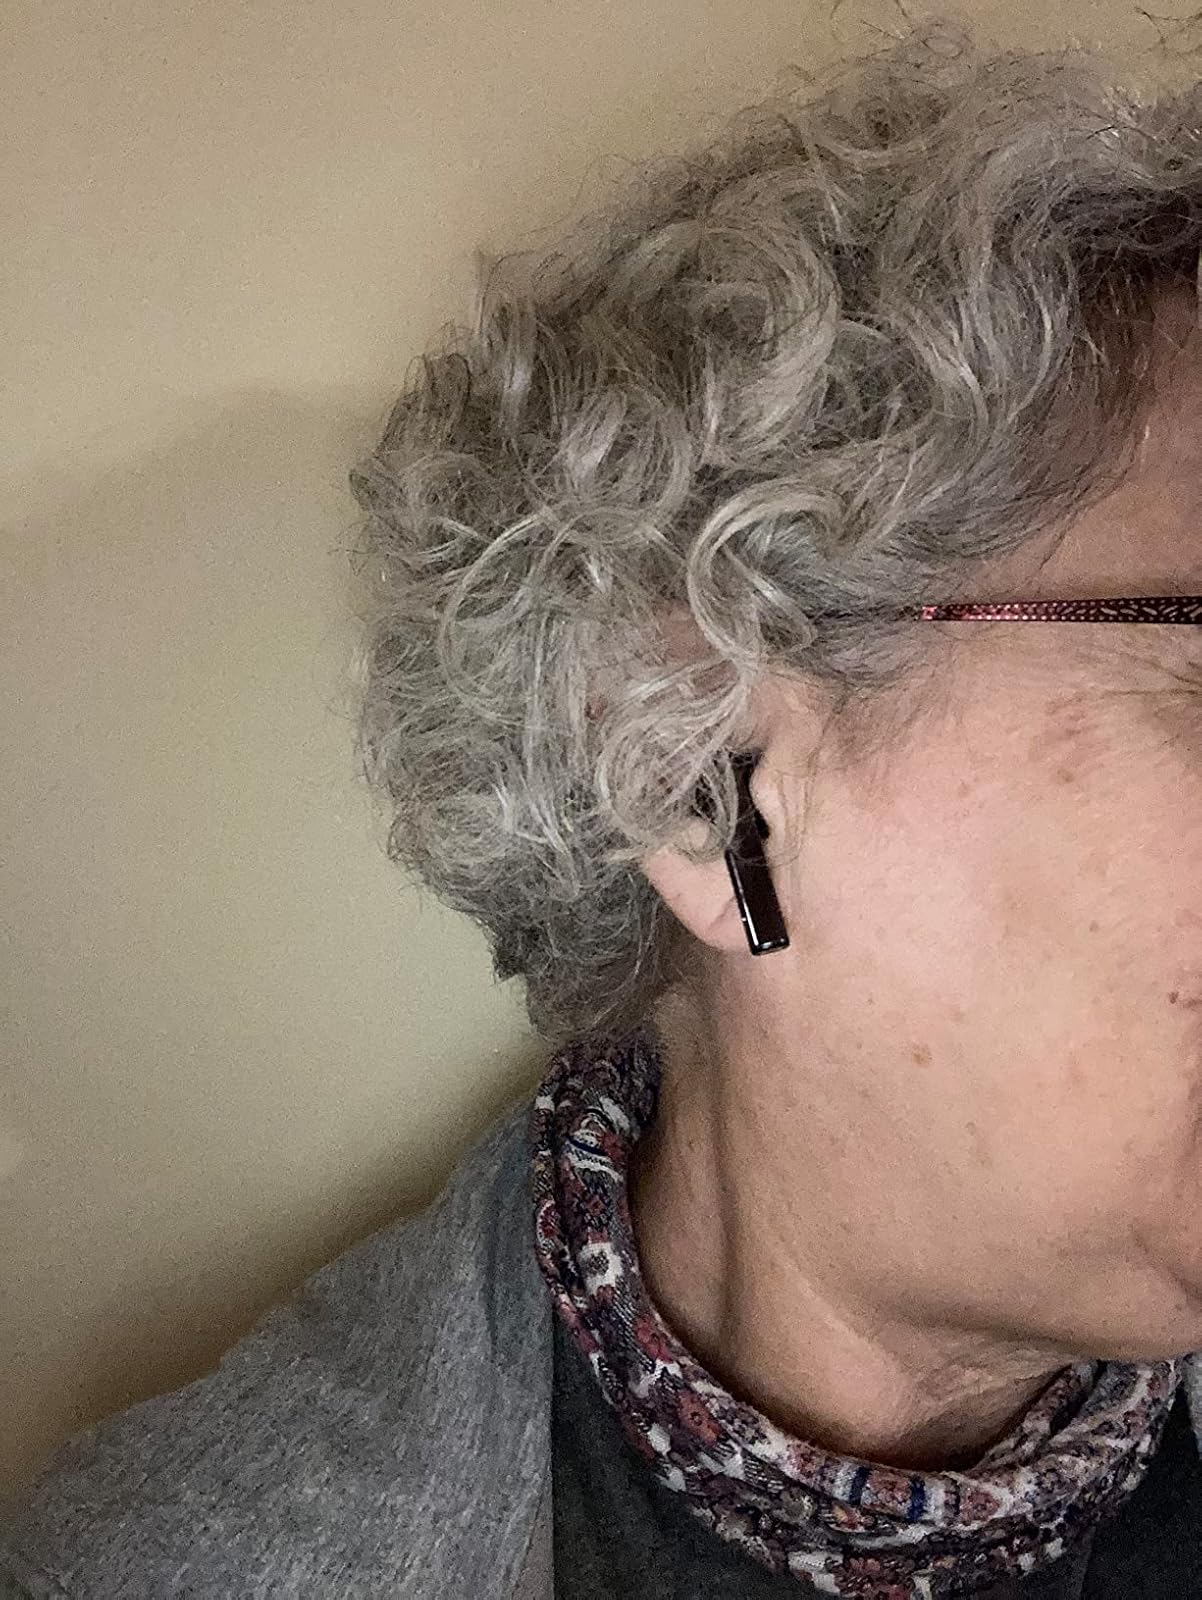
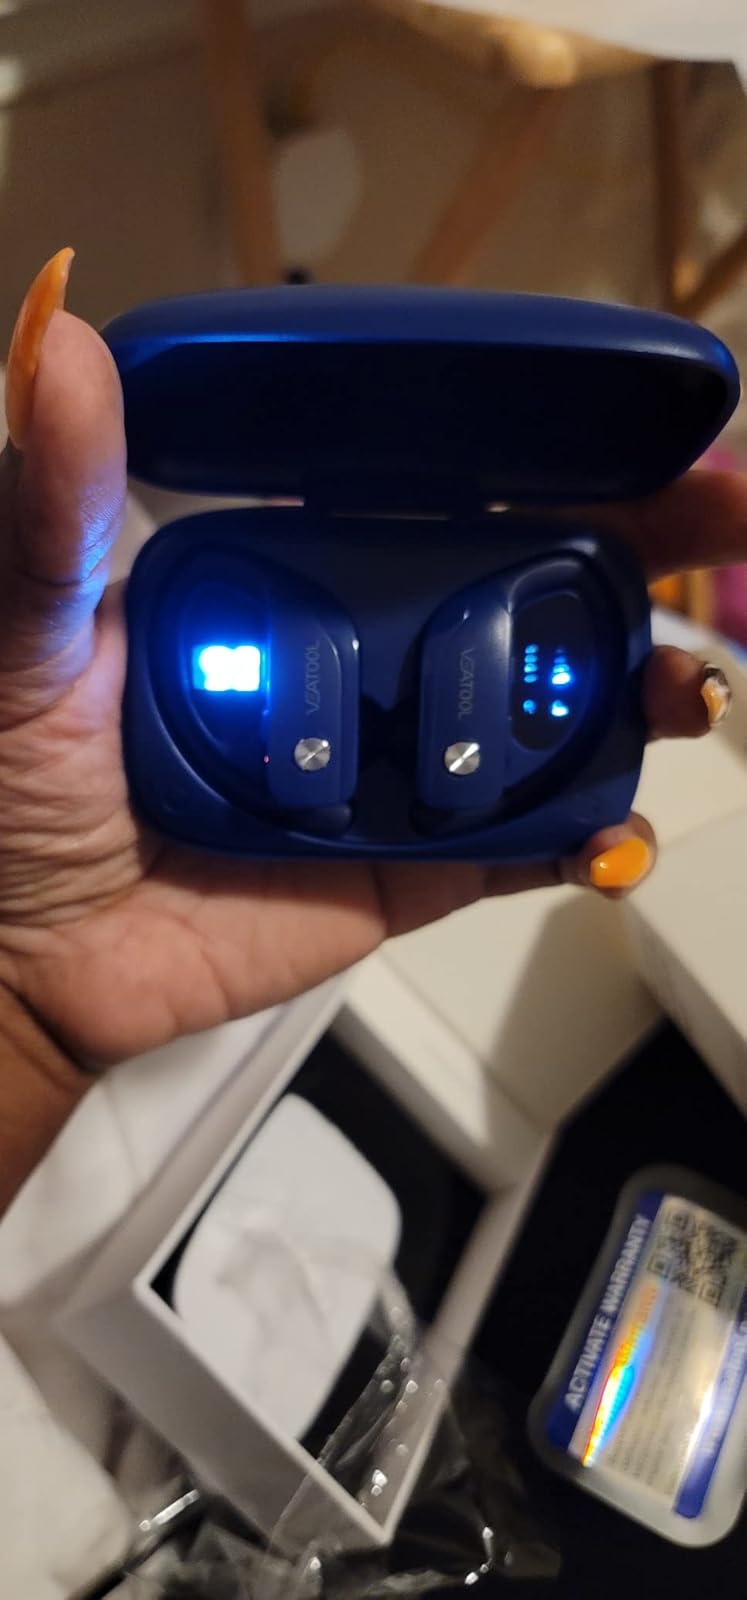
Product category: earbuds
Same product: no